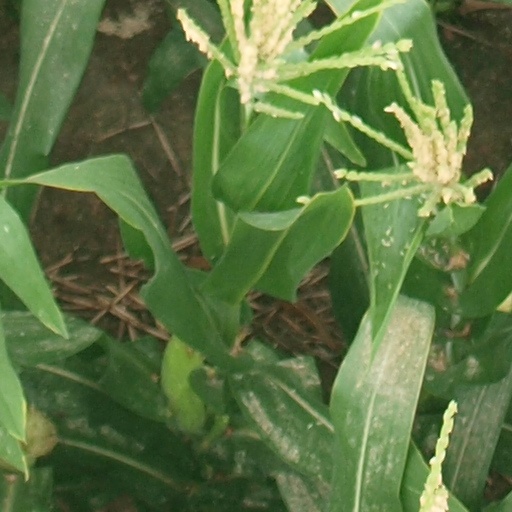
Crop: maize; corn